Geotraces

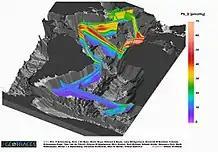
This 3D scene shows the distribution of dissolved lead (Pb) in the Atlantic. At a depth of about 500 to 2,000 metres a red band runs across the Atlantic Ocean. It indicates relatively high lead concentrations. The increased concentrations are due to emissions of car exhaust gases in Europe and North America that found their way into the environment prior to the introduction of unleaded petrol. In the image South America is on the left while Africa is on the right.

GEOTRACES Data Products are freely available on-line. The third Intermediate Data Product (IDP2021) was released in November 2021. It contains hydrographical and marine geochemical data acquired during the first 10 years of the programme. The main motivation for distributing the product at this time is to strengthen and intensify collaboration with the broader ocean research community. At the same time, GEOTRACES is seeking feedback to improve future data products.